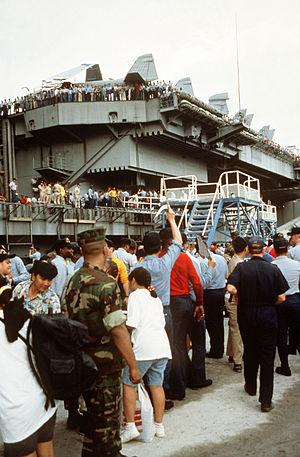
La base navale de Subic Bay est une base située dans la baie de Subic à Olongapo, aux Philippines. La base navale de l'United States Navy était la plus grande installation militaire à l'étranger des forces armées des États-Unis après la base aérienne de Clark située à Ángeles. Jusqu'à sa fermeture, elle accueillait pour partie la Septième flotte des États-Unis. Après sa fermeture en 1992, elle est transformée par le gouvernement philippin en Subic Bay Freeport Zone. En 2015, celui-ci rouvre une base aéronavale sur le site pour ses forces armées.